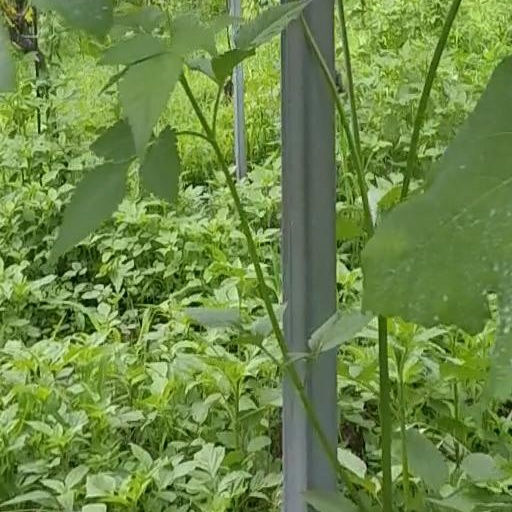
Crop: grape